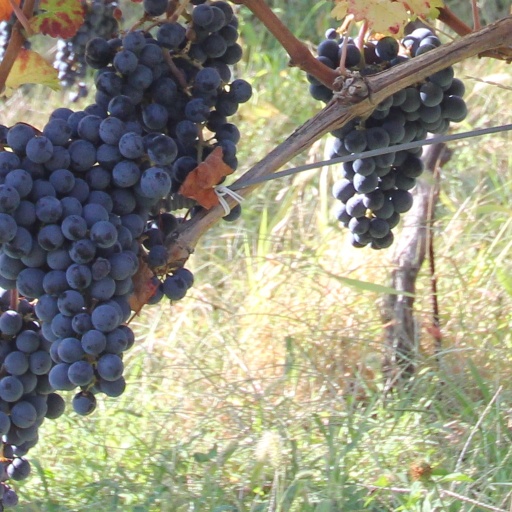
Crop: grape